Tata Vasco (opera)

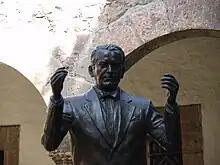
Miguel Bernal Jiménez, the composer of "Tata Vasco" (statue in the Conservatorio de las Rosas, Morelia, Michoacán)

Tata Vasco is an opera in five scenes composed by Miguel Bernal Jiménez to a Spanish libretto with nationalistic and devoutly Roman Catholic themes by the Mexican priest and poet, Manuel Muñoz. It premiered in Pátzcuaro, Mexico on 15 February 1941. The opera is based on the life of Vasco de Quiroga, the first Bishop of Michoacán and known to the indigenous Purépecha of the region as 'Tata Vasco'. Considered one of Bernal Jiménez's most emblematic scores, the music incorporates native melodies, dances, and instruments as well as elements of Gregorian chant.